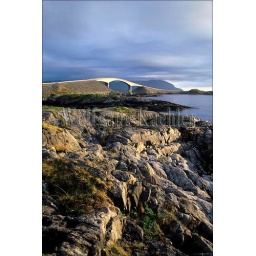
Norway, near molde, atlantic ocean road, bridge